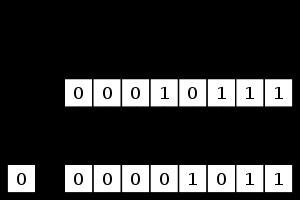
En logique, une opération bit à bit est un calcul manipulant les données directement au niveau des bits, selon une arithmétique booléenne. Elles sont utiles dès qu'il s'agit de manipuler les données à bas niveau : codages, couches basses du réseau, cryptographie, où elles permettent également les opérations sur les corps finis de caractéristique 2.